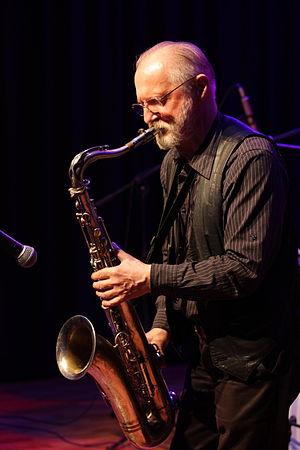
Janusz Muniak, né le 3 juin 1941 à Cracovie, et mort le 31 janvier 2016 à dans sa ville natale, est un joueur polonais de saxophone ténor et un compositeur de jazz.